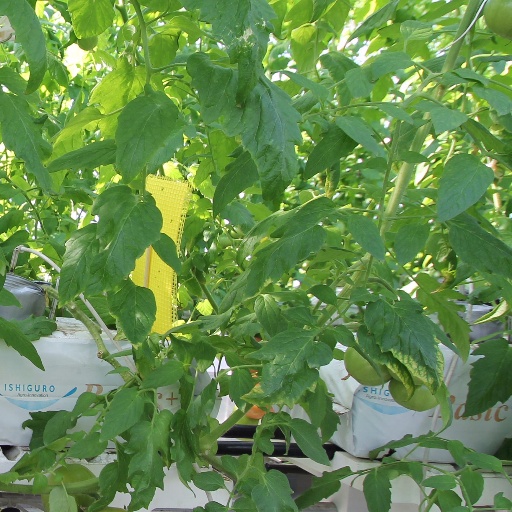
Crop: tomato